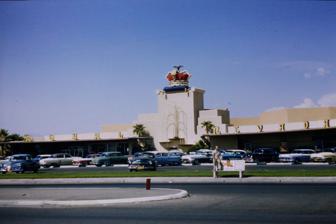
Building: Royal Nevada
Country: United States of America
Year built: 1955
Casino hotel in Nevada, United States Royal Nevada Royal Nevada in September 1957 Show map of Las Vegas Strip Show map of Nevada Location Winchester, Nevada Opening date April 19, 1955 ( 1955-04-19 ) Closing date January 30, 1958 ( 1958-01-30 ) (casino) No. of rooms 233 Permanent shows Dancing Waters Casino type Land-based Owner Frank Fishman Architect Paul Revere Williams Coordinates 36°07′57″N 115°09′58″W / 36.132455°N 115.166025°W / 36.132455; -115.166025 Royal Nevada was a hotel and casino located on the Las Vegas Strip in Winchester, Nevada . It was owned by Frank Fishman, who leased it to various individuals during its brief history. The resort was designed by Paul Revere Williams , and construction began in August 1954. The Royal Nevada opened on April 19, 1955, and was among four Las Vegas resorts to open within a six-week period, at a time when demand had declined for additional hotel rooms. The resort faced numerous financial problems, and was closed and reopened several times. A lack of financing forced the resort to close less than a year after its opening. It was then leased to a group associated with the New Frontier resort, located just south. The hotel was reopened in 1956, followed a year later by the casino. In 1957, the Nevada Gaming Control Board filed an eight-count complaint against the resort, alleging issues such as inadequate finances and card cheating by one of its dealers. The casino closed for the last time on January 30, 1958. Later that year, the hotel-casino was taken over by the operators of the Stardust resort, located directly north. The Royal Nevada was renamed as the Stardust Auditorium, serving as convention space and providing additional rooms for the Stardust. It remained a part of the Stardust until the resort's demolition in 2007. History Pre-opening The Royal Nevada was originally proposed by Frank Fishman as the Sunrise Hotel. Fishman owned hotels in California and Texas, and the Nevada Tax Commission approved him for a gaming license in September 1953. He had no prior gaming experience and expected to hire a casino manager. Fishman initially planned to finance construction himself and with money from a Los Angeles bank. The Sunrise would have 200 rooms and would be built on the Las Vegas Strip , directly north of the Last Frontier hotel. By the end of 1953, the $2.5 million project had been renamed the Royal Nevada, and Fishman recruited a group of Miami businessmen to help finance the project, although a new gaming license application would have to be filed to account for the new partners. An alleged advertisement by Fisher had claimed to potential partners that he had connections and could acquire the necessary gaming licenses. Fishman denied these concerns when the tax commission brought them up, saying that he did not use his gaming license to attract partners. He said that he needed investors after enlarging the project, which was necessary to help it compete with other luxury resorts. A new application for a gaming license was submitted in January 1954, although the Miami group withdrew the application two months later, after breaking up with Fishman. Royal Nevada and roadside sign in September 1957 Fishman bought out his former partners' interest and reapplied for a gaming license in April 1954. Two months later, Fishman hired Hahn-St. John Construction Company to build the resort. Groundbreaking took place on July 8, 1954, and construction began on August 16, with completion expected by the end of 1954. The Royal Nevada was designed by Paul Revere Williams , while John Replogle of Las Vegas served as the structural engineer. The resort was built at a cost of $5 million. A large, jeweled crown was located above the entrance, and was made of three karat gold leaf and glass. It was designed by Young Electric Sign Company (YESCO). Another large crown was located atop the resort's roadside sign. Parts of the crown were made of fiberglass, which was used to represent velvet material. Eddie Rio, the western regional director of the American Guild of Variety Artists , was hired as the resort's entertainment director in October 1954. An investment man, Leon Stoller, had arranged for Fishman and Sam Miller to form a partnership in the new resort. At the end of 1954, Stoller sued over a lack of payment for his services. A few months later, the Feuz-Page Construction Company also filed a suit against Fishman, seeking the remainder of money that was due for its services. The Royal Nevada was originally scheduled to open in January 1955. However, following an investigation, the tax commission determined in February 1955 that Fishman, Miller, and a third partner were not suitable for a gaming license. The trio were soon removed as stockholders, and other shareholders of the Royal Nevada were approved for a gaming license in March 1955. Fishman maintained ownership of the resort and leased its facilities to a group of operators from St. Louis and Florida, but he himself had no involvement in the actual operations. Sid Wyman would serve as the managing director, and also briefly held an ownership interest. Opening and closure Ahead of its public opening, the Royal Nevada hosted a private party on April 18, 1955, for soldiers from the Nevada Test Site . The public opening occurred on the following day, with opera singer Helen Traubel as the headliner. It was the eighth resort to open on the Las Vegas Strip. It was also among four new Las Vegas resorts that opened within a six-week period, resulting in financial troubles for each of them. The area had been overbuilt with hotel rooms amid a lessened demand. Creditors were another cause for the resort's financial difficulties. Within months of its opening, Feuz-Page filed $60,000 in liens against the Royal Nevada. In August 1955, three competing Las Vegas groups, including the Desert Inn resort, were in negotiations to take over operations at the Royal Nevada. A new group, led by Arnold L. Kimmes, eventually agreed to take over 50 percent of the lessee corporation, after discussions with the Desert Inn failed to produce an agreement. Kimmes was a wealthy uranium mine developer from Denver, and he would have principal control of the struggling resort. He bought out the St. Louis group of leasees. Kimmes fired Rio as entertainment director, and the latter filed a $400,000 damages lawsuit, alleging that Kimmes slandered him and engaged in breach of contract . With a $100,000 attachment filed by Rio, a sheriff's deputy confiscated funds from the Royal Nevada. The case was settled in October 1955, with Rio resuming his position and returning $6,250 that was seized. The Royal Nevada continued to struggle financially. In December 1955, stockholders invested more money into the resort and employees agreed to delay their payroll , with the hope that business would pick up during the upcoming Christmas and New Year's Eve holidays. New partners were sought to help raise $750,000, but the resort still faced money shortages. The casino closed on the night of December 31, 1955, after deputy sheriffs seized $3,900 that was owed to employees. The seize caused a panic among employees who began pocketing money from the casino. General manager Bill Miller later claimed that the Culinary Workers Union had instructed these employees to steal the money, in an effort to get the resort shut down. The union denied the allegation. The dinner showroom closed on January 1, 1956, although musicians were hesitant to entertain because they were already owed $3,800. They agreed to perform on the condition that the dining room revenue pay their salaries. The hotel, with 250 rooms, remained opened for its existing guests several days after the rest of the resort had closed. There was insufficient food and alcohol for any other customers. A writ of attachment was filed against the resort, and items such as gaming tables and slot machines were removed. There were plans to refinance the Royal Nevada and get it reopened, although creditors filed a request to have the resort placed into bankruptcy. Among the creditors was a furniture company, and YESCO. A few days after its closing, the Royal Nevada was the target of an arson attempt, as two men placed a home-made fire bomb in a rear stairwell. Authorities moved the bomb to the parking lot and it caused no damage. Few hotel guests remained at the resort at the time. Reopening The hotel portion reopened on February 23, 1956, after Fishman leased it to casino investor Jake Kozloff and orchestra leader Phil Spitalny . The new management planned to eventually reopen the casino as well, although Spitalny pulled out of the resort within a few months. In June 1956, the resort was taken over by the New Frontier resort. The Royal Nevada retained its name but became an annex to the Frontier, serving overflow guests from the latter. The Frontier leased the Royal Nevada to a group that consisted mostly of former Frontier licensees, including Kozloff. The group, led by T.W. Richardson, was approved for a gaming license in January 1957, paving the way for the reopening of the Royal Nevada's casino. One member of the group, Maurice Friedman, had to resign in order for the gaming license to get approval. Friedman later began working as the general manager for the hotel portion, after a district court judge ruled that the Clark County Licensing Board had acted inappropriately in refusing Friedman the right to work in the position. The casino portion reopened on February 1, 1957, with 10 table games and 54 slot machines. A few months later, approximately 400 employees received checks for unpaid salary, dating back to the final weeks of December 1955. Subsequent closures The Nevada Gaming Control Board filed an eight-count complaint against the casino operators in November 1957, charging them with "improper operation" and other issues. The board ordered the operators to explain why their gaming license should not be revoked or suspended. It was the second major casino in Nevada history to receive such an order, after the Thunderbird resort in 1955. It was also the first major casino in Nevada to be accused of cheating; the board alleged that a card dealer had been observed on two occasions, in August 1957, of peeking at cards and dealing second cards. The board also had concerns about the casino's financing, and it suspected that people who did not qualify for a gaming license, such as Friedman, had involved themselves with the casino operations. The resort admitted partial guilt to four of the board's eight charges, including a lack of adequate funds; it owed $170,000 in debt. The gaming board determined that it did not have enough evidence to pursue its charge of card cheating. Nevertheless, the casino was closed on December 9, 1957, because of a financial shortage. The 233-room hotel remained open, with limited bar and food service. The casino closure resulted in layoffs for 130 of the resort's 178 employees. The Nevada Tax Commission, responsible for making final decisions related to gaming, postponed its decision on whether to revoke the gaming license. A creditor committee had appealed the tax commission to let the casino operate during the final week of the year for the Christmas and New Year's Eve holidays, to help pay off the debt owed to approximately 200 creditors. Richardson borrowed $150,000 to finance the limited operation. Creditors supervised the reopening period, during which the resort attracted record crowds, convincing them to keep the casino open in 1958. Marion B. Hicks, owner of the Thunderbird, soon began negotiations to purchase the Royal Nevada from Fishman for $900,000. However, the tax commission ordered the suspension of gaming at the resort, following a recommendation from the gaming board a month earlier. The casino closed again on January 30, 1958, despite objections from the resort's owners and creditors, leaving the latter with $98,000 in unpaid debt. Richardson sought new financing to get the casino reopened, and it was stated that Friedman would resign his position. The tax commission mandated that the casino have at least $300,000 to pay off potential winnings, and gambler Sam Baker agreed to provide a portion of the money in exchange for an 11-percent interest in the Royal Nevada. The tax commission was expected to approve the reopening in February 1958, but Baker pulled out of the deal at the last minute, for unspecified reasons. Shortly after the closing, the resort's Crown Room was used for production of a Jerry Lewis television program. On March 5, 1958, agents of the Bureau of Internal Revenue closed the hotel portion for not paying its 1957 income taxes. The agency placed a $50,000 lien against the resort and planned to sell the furniture and fixtures to pay off the money owed. The hotel building, under separate ownership from Richardson's group, was not part of the agency's seizure. Richardson hoped to raise the necessary money to pay off the taxes. The hotel reopened a couple weeks later, after the agency sold off alcohol and other items to partially satisfy the lien. Simultaneously, Richardson and other shareholders had the Royal Nevada placed into bankruptcy reorganization, with Friedman named as temporary receiver . Later years In September 1958, the Desert Inn took over operations at the new Stardust resort, located just north of the Royal Nevada. The Desert Inn also leased the Royal Nevada and added 10 slot machines. In January 1959, plans were announced to join the Royal Nevada and Stardust facilities together and operate the former as a convention center, originally to be known as Stardust South. The casino, showroom, and restaurant were converted into convention space and eventually operated under the name Stardust Auditorium. It hosted most of the Stardust's larger conventions. The Royal Nevada's hotel was also rebranded as part of the Stardust complex, providing additional rooms for the latter. As of 2001, the roadside crown sign had been placed in the Neon Museum . The former Royal Nevada hotel structure remained in operation into 2006. It was demolished in early 2007, along with the rest of the Stardust property, to make way for Echelon Place . Entertainment In its first year, the Royal Nevada had a musical show known as Guys and Dolls , which cost $50,000 a week to put on. It also offered Dancing Waters , a fountain show accompanied by lights and music. It was performed inside the resort, with a $250,000 plumbing system installed near the stage of the Crown Room. The show used 78 tons of water each night, despite concerns about declining water levels at Lake Mead . The Royal Nevada was one of a dozen locations in the United States to host a Dancing Waters show. The resort also hosted Phil Spitalny and his Hour of Charm Orchestra . However, Spitalny and his group were fired in December 1955, after the hotel's president determined that the orchestra was responsible for declining attendance in the Crown Room. The Las Vegas Musicians Union filed a lawsuit against the Royal Nevada, seeking $17,000 in salary for Spitalny. Deputy sheriffs raided the casino and confiscated $2,100 to help cover the amount. Spitalny was hired back shortly thereafter. Cab Calloway began his Cotton Club Revue at the resort in April 1957. Other notable performers included Anna Maria Alberghetti , Al Belletto , and Rose Marie . References